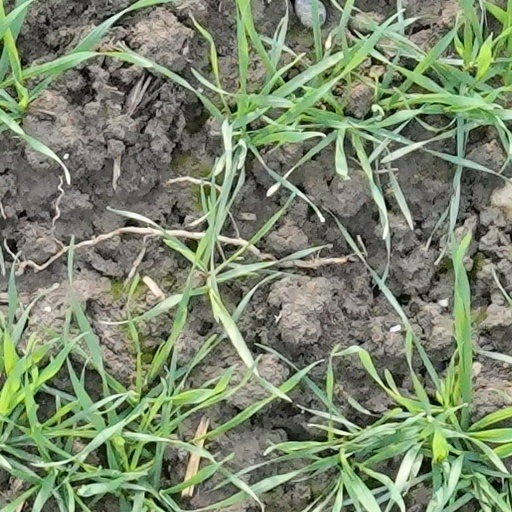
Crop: wheat